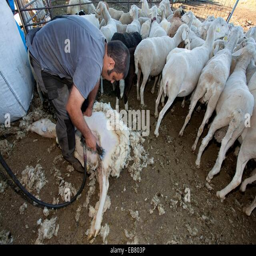
young farmer shearing a sheep with an electrical scissors for spanish autonomous community